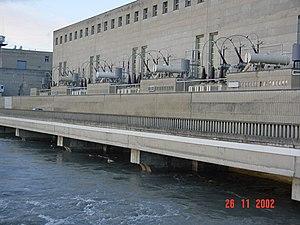
Centrale hydroélectrique Henri Poincaré
Henri Poincaré est un mathématicien, physicien théoricien et philosophe des sciences français, né le 29 avril 1854 à Nancy et mort le 17 juillet 1912 à Paris.